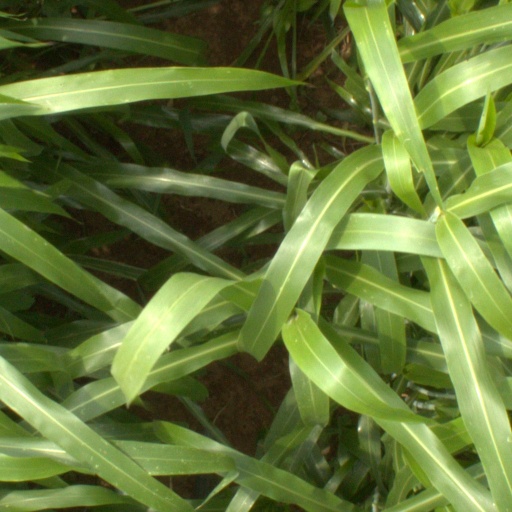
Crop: sorghum